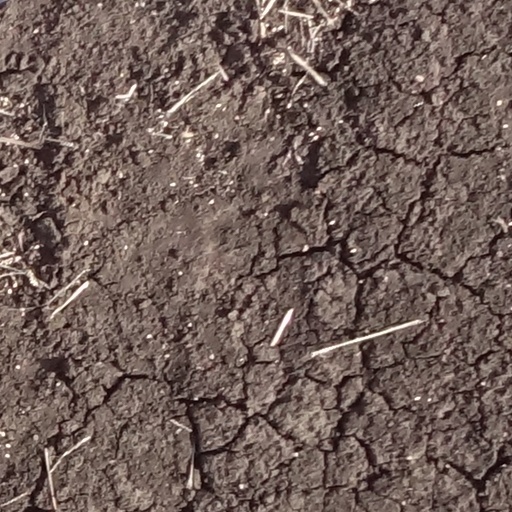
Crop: sorghum